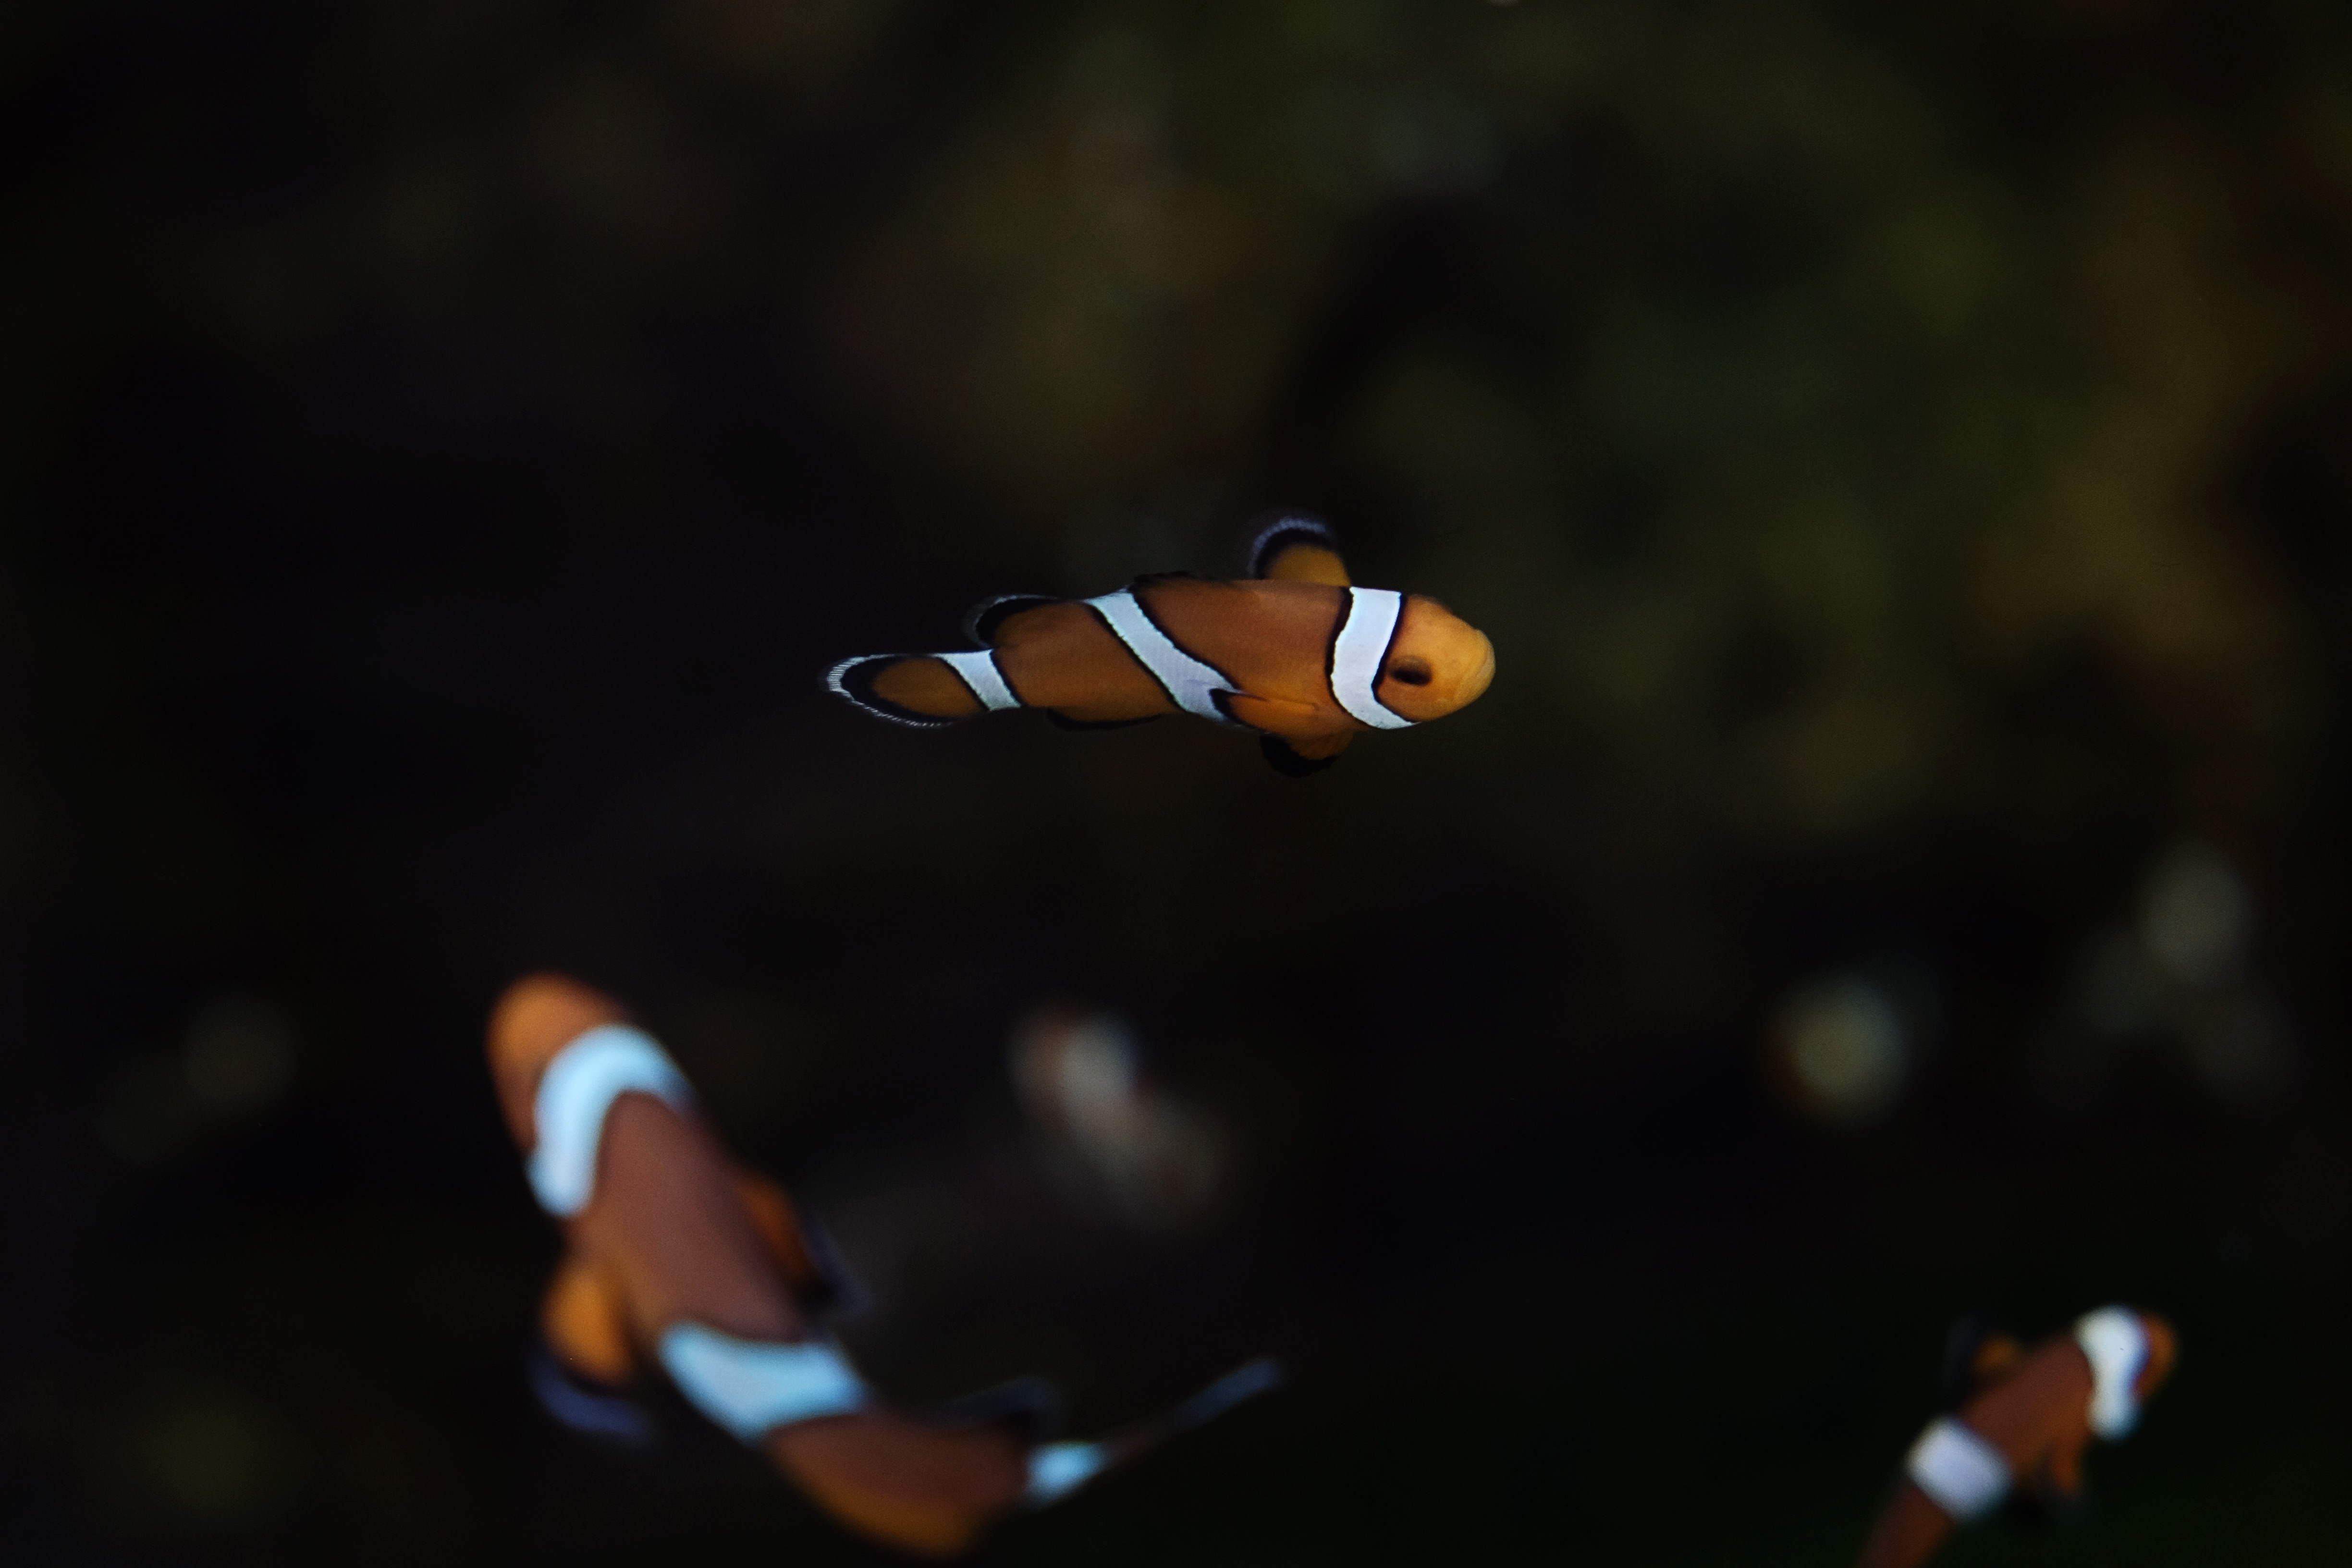
photography, flower, swim, insect, fish, invertebrate, clown fish, close up, macro photography, computer wallpaper, pomacentridae